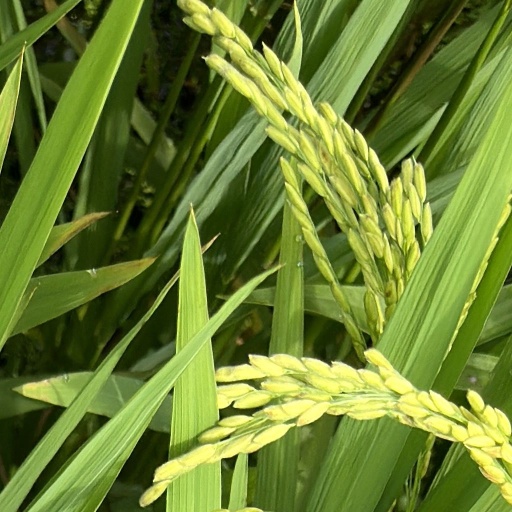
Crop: rice